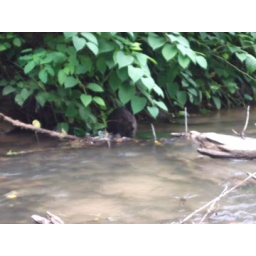
i was standing in the river fishing and this thing was swimming downstream under water and swam right past me...pretty cool